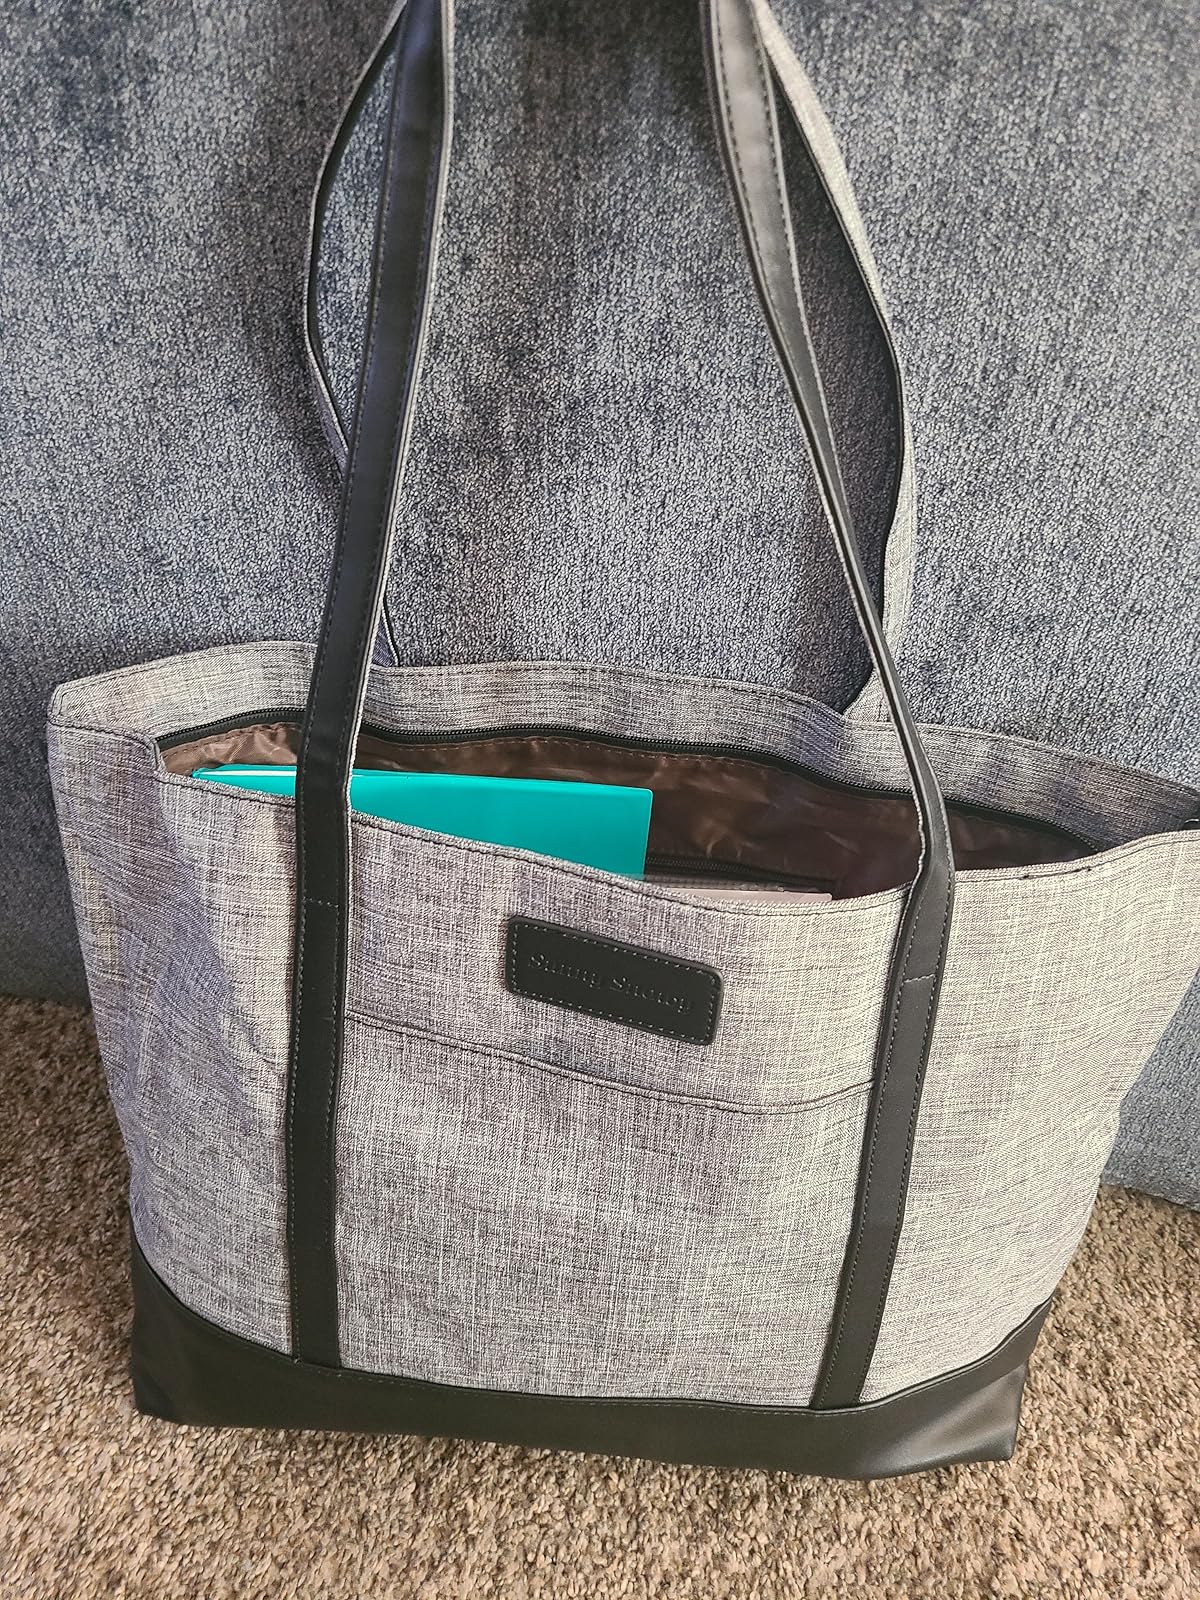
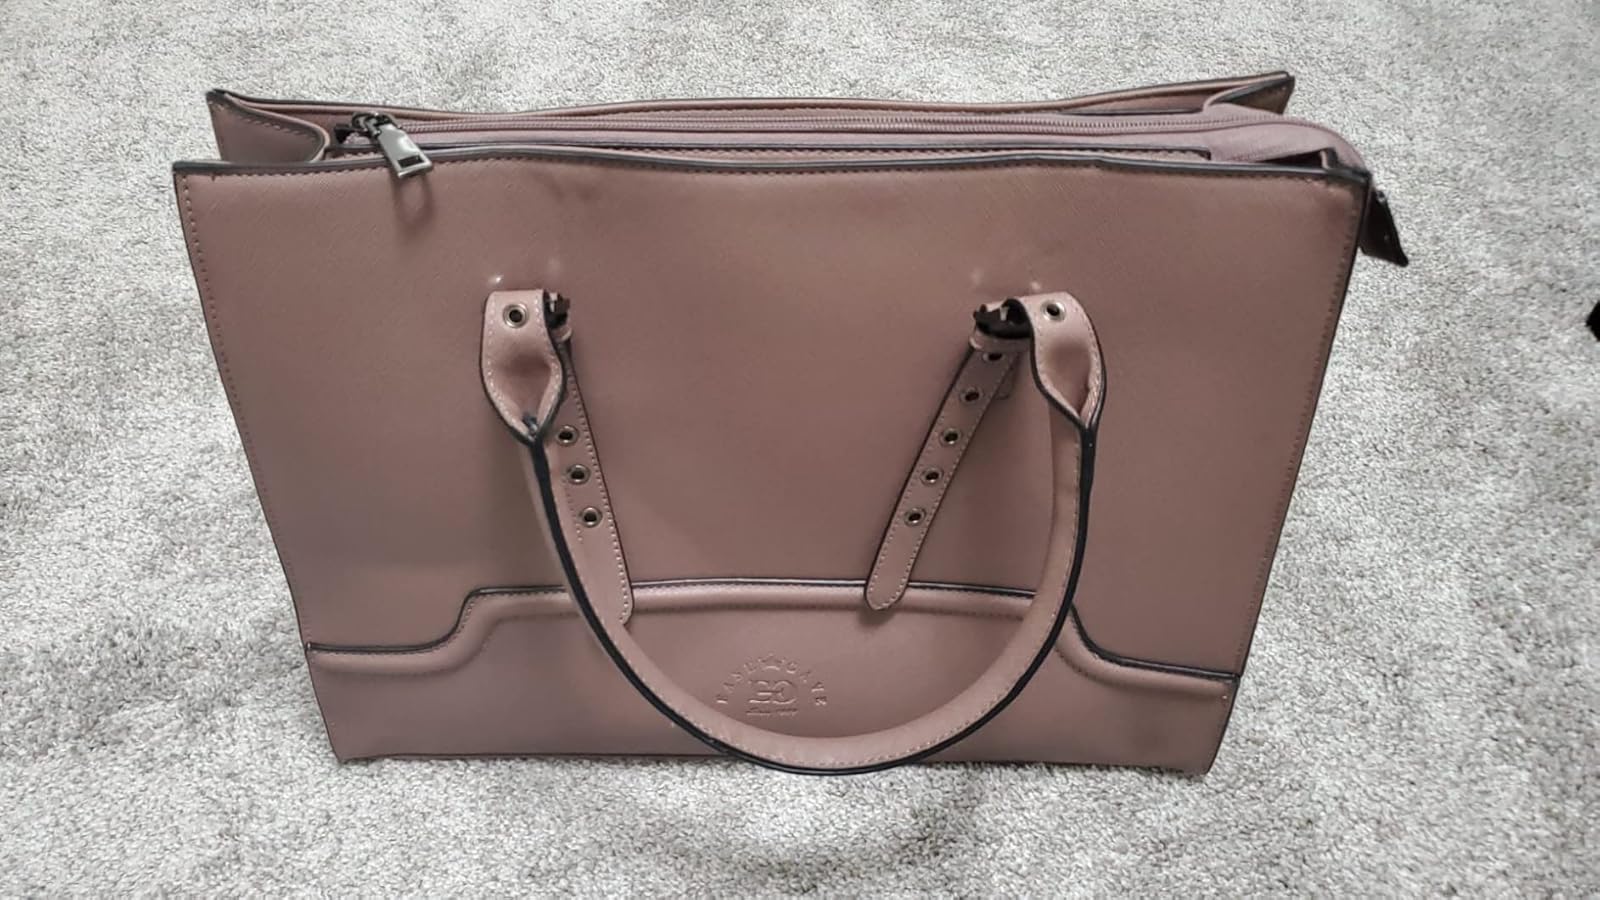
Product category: bag
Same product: no